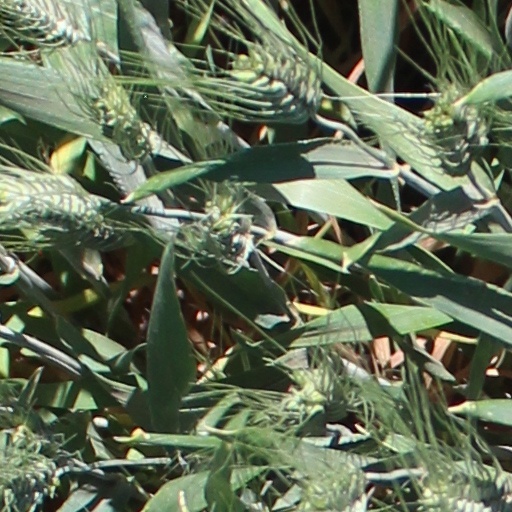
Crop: wheat